Aberfeldy Town Hall

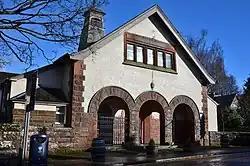
The building in 2015

Aberfeldy Town Hall is a municipal building on Crieff Road in Aberfeldy, Perth and Kinross, Scotland. The structure, which is used as an events venue, is Category B listed.